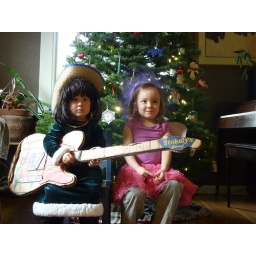
dress up picture in front of the tree